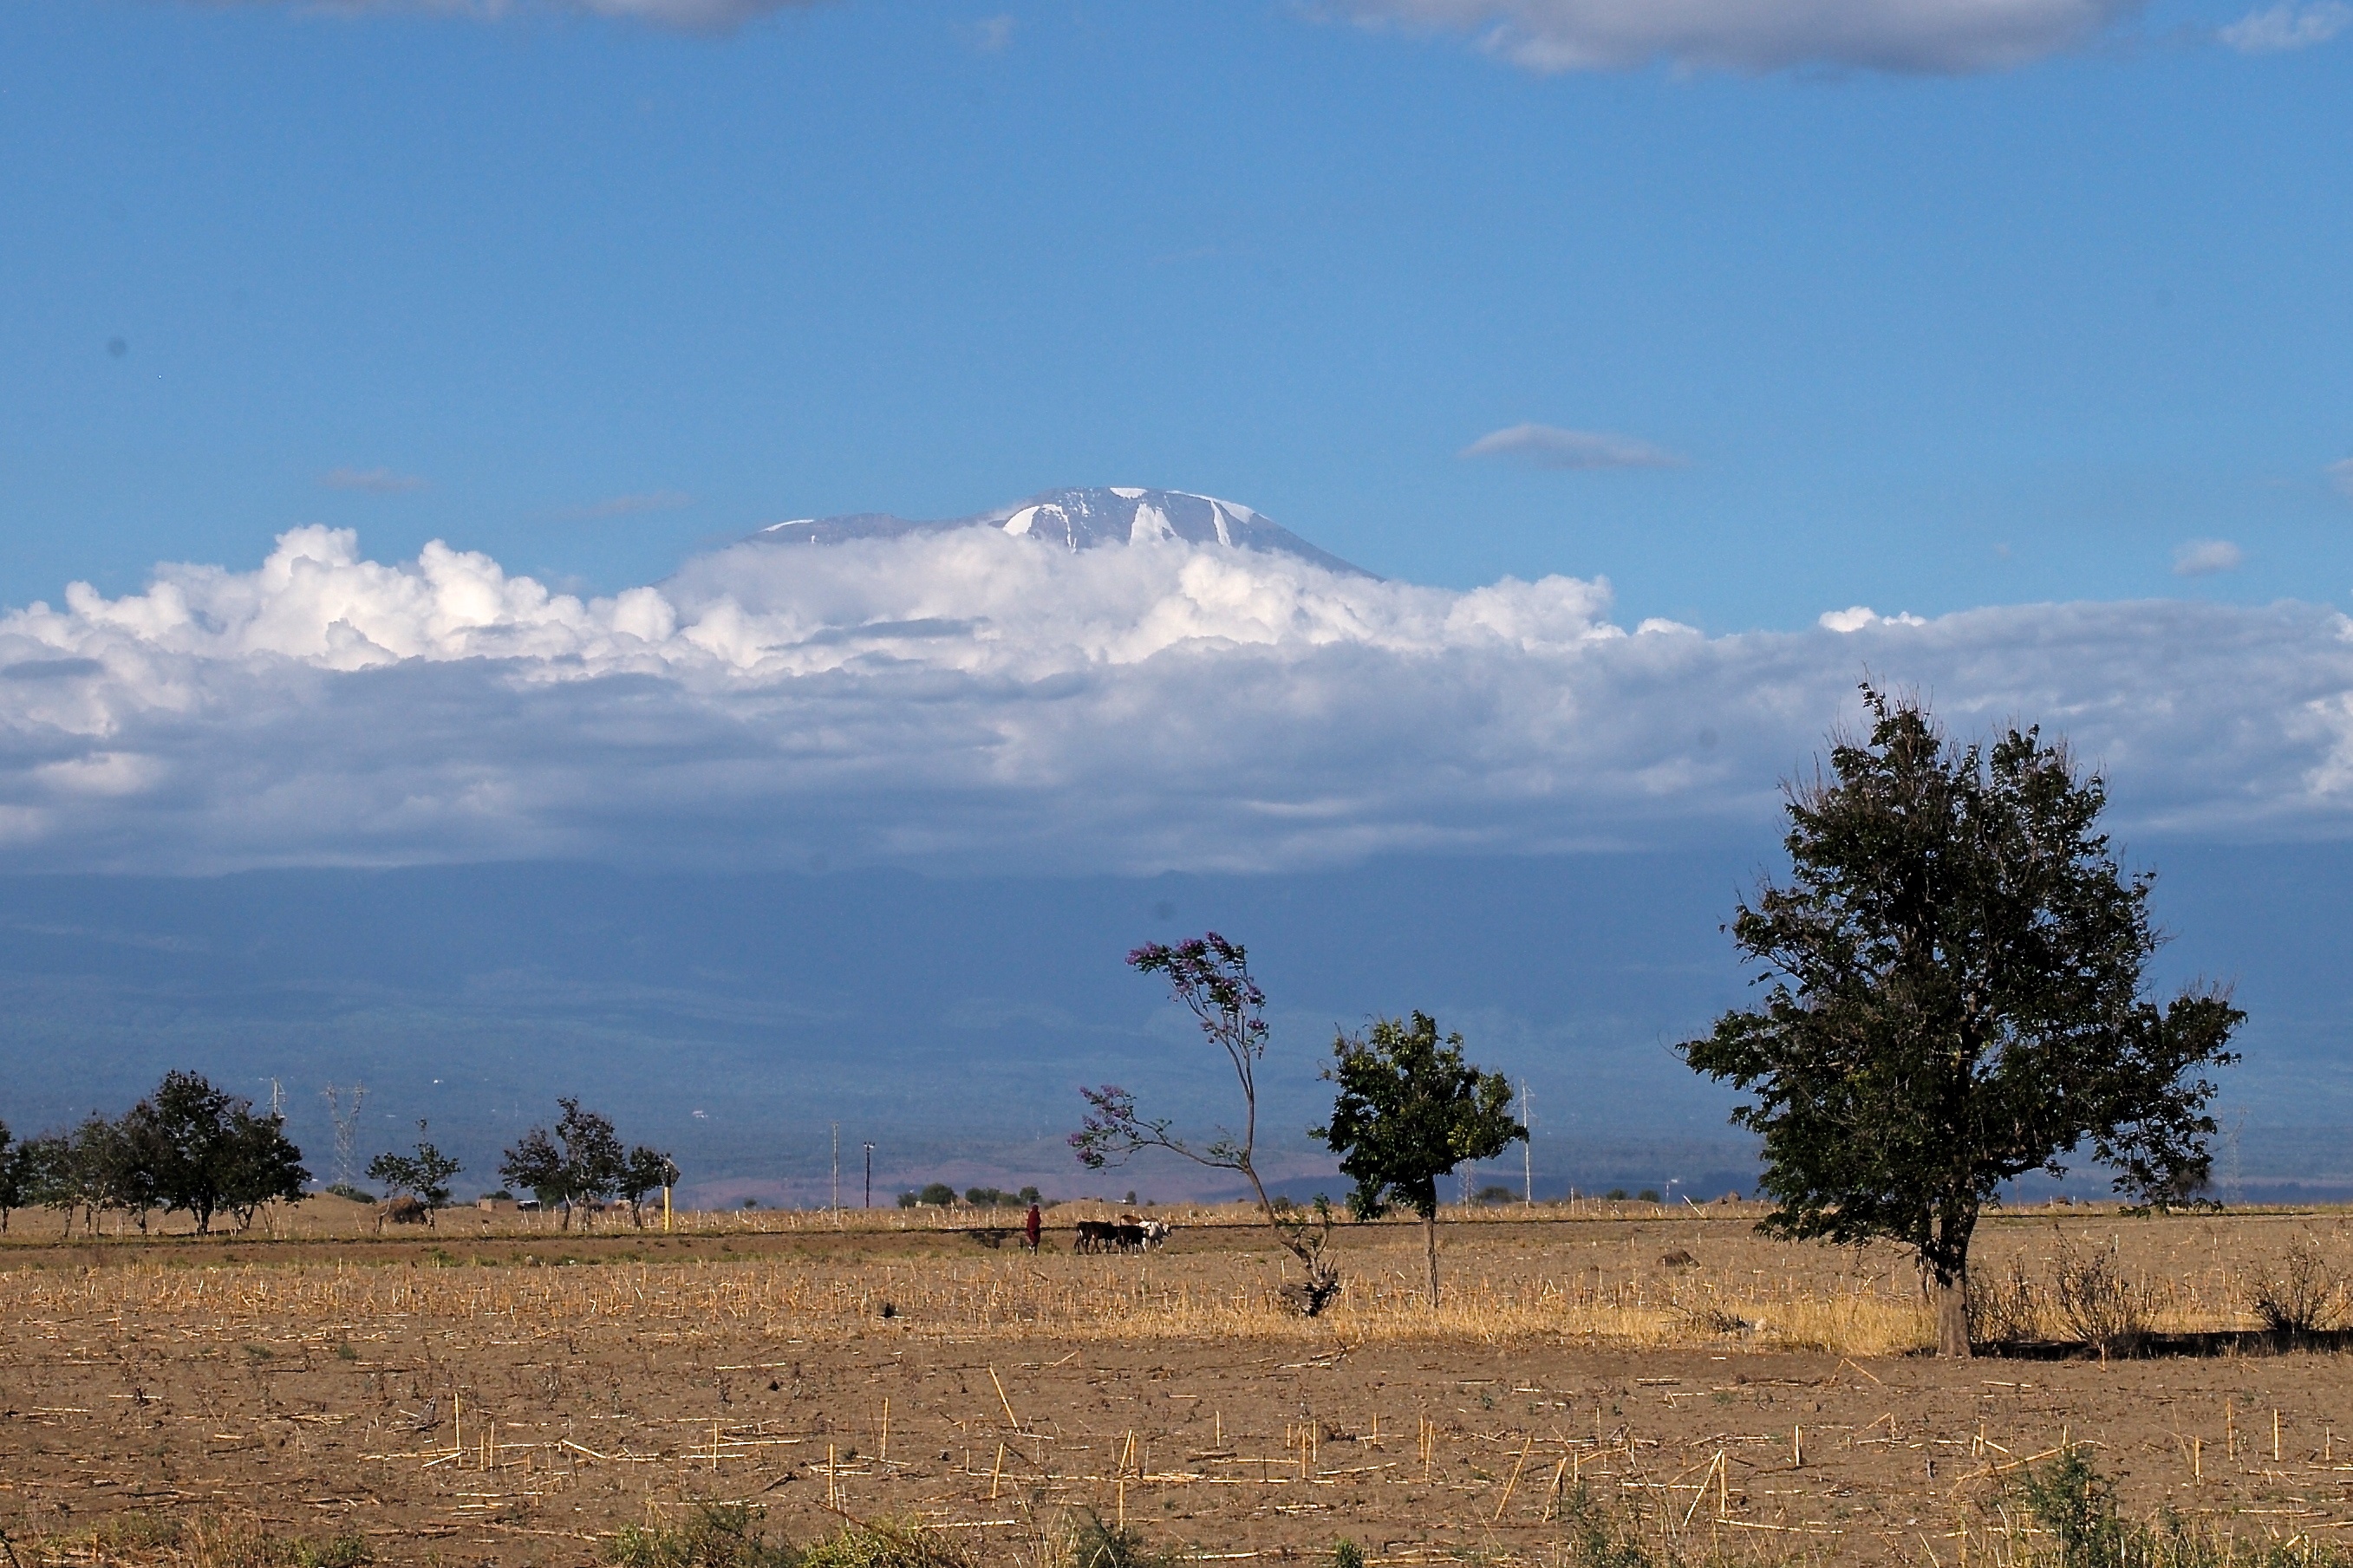
landscape, tree, nature, horizon, wilderness, mountain, cloud, sky, field, meadow, prairie, hill, adventure, africa, savanna, plain, m, grassland, mount, plateau, 50, tanzania, kilimanjaro, habitat, leica, 240, summilux, safari, ecosystem, steppe, rural area, natural environment, mountainous landforms